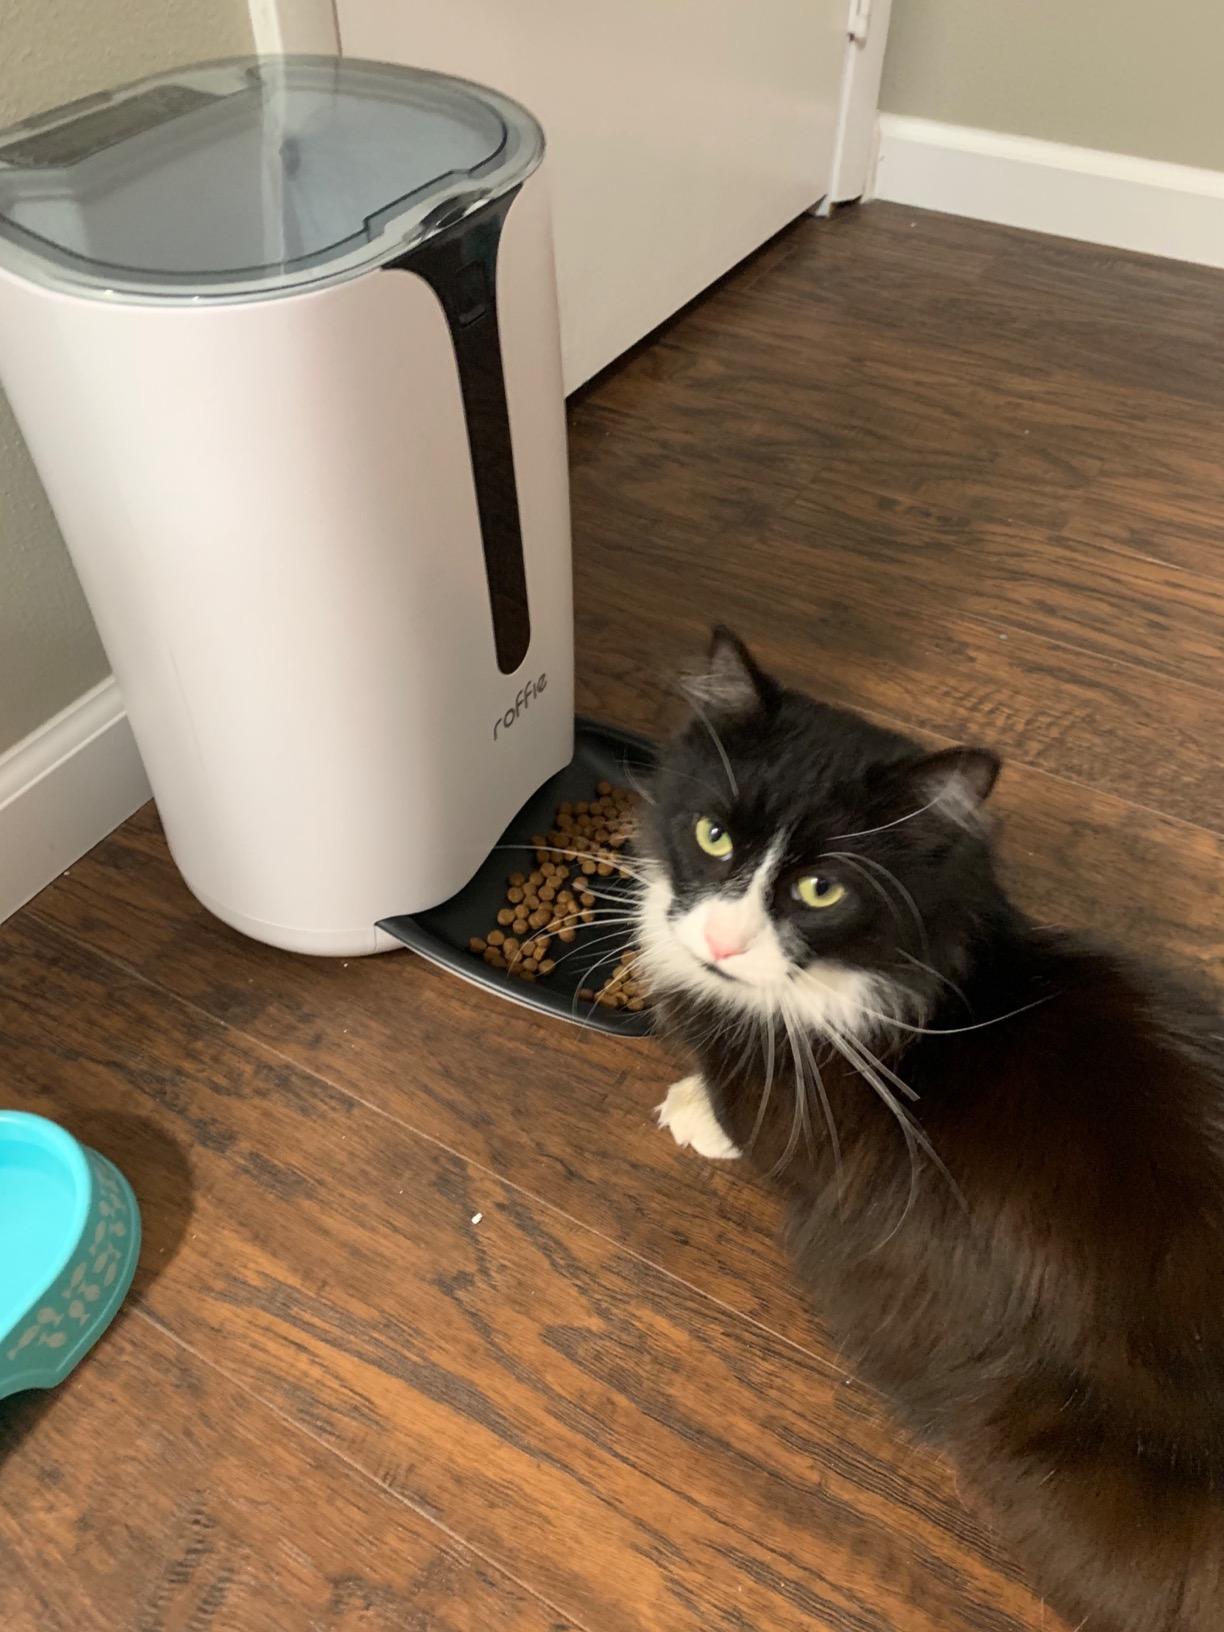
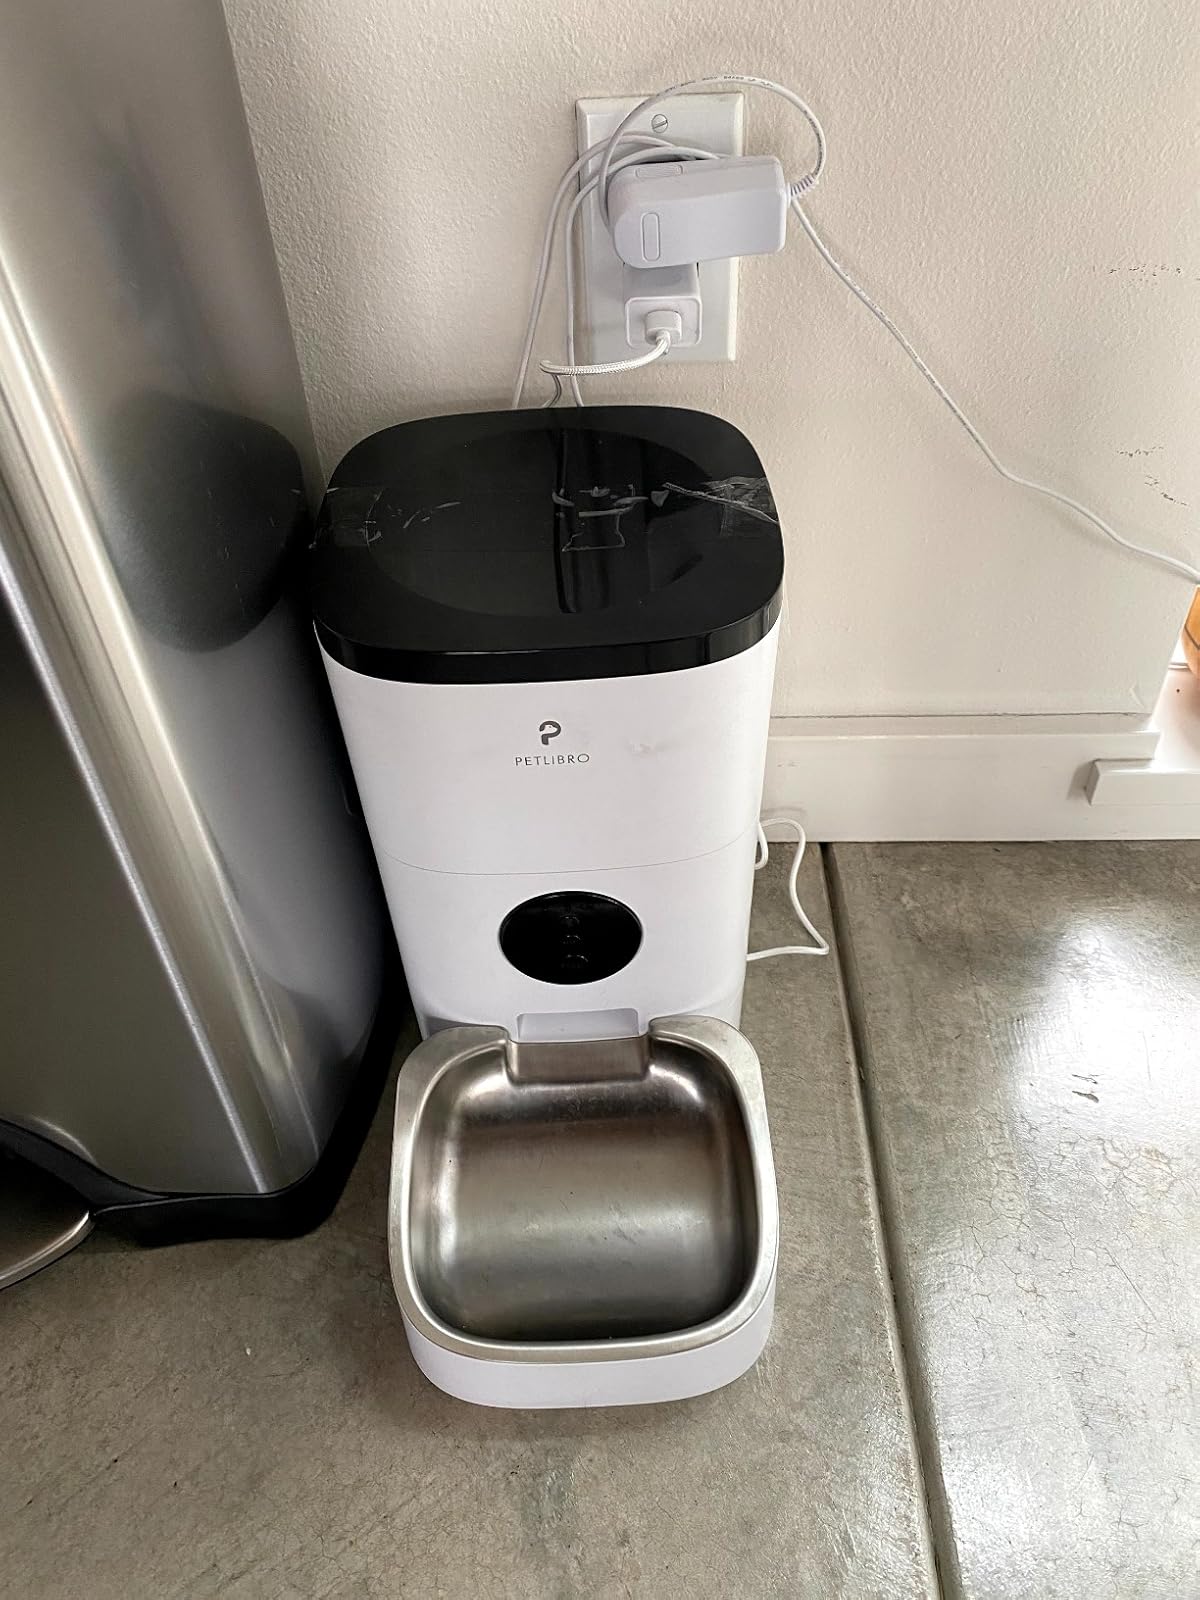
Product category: items_feeder
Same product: no